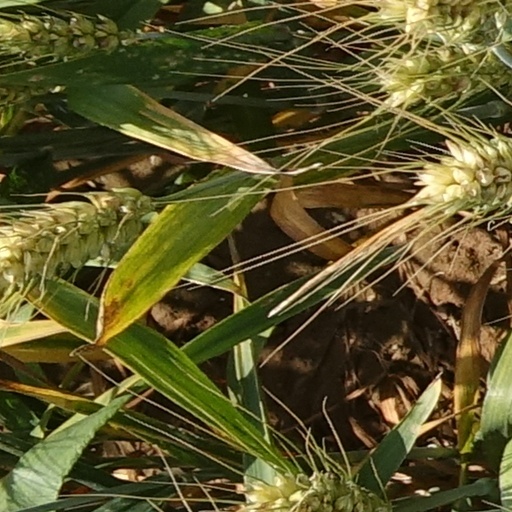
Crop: wheat